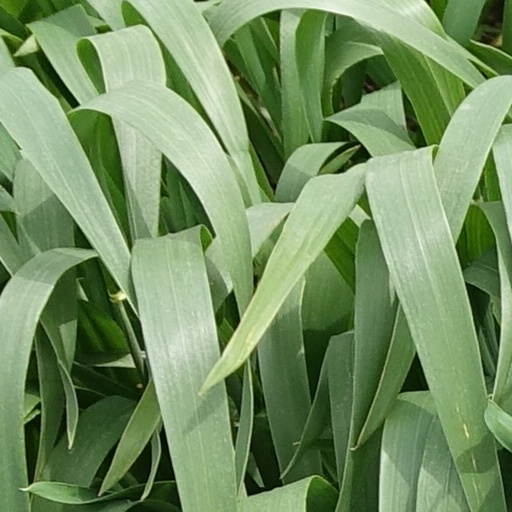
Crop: wheat